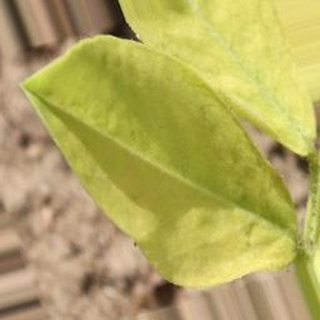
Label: groundnut_nutrition_deficiency